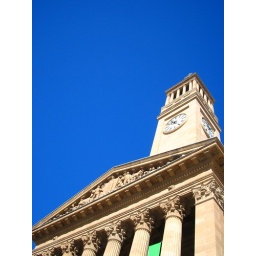
I took this one a clear day standing in King George Square,which is currently a bit of a construction site.